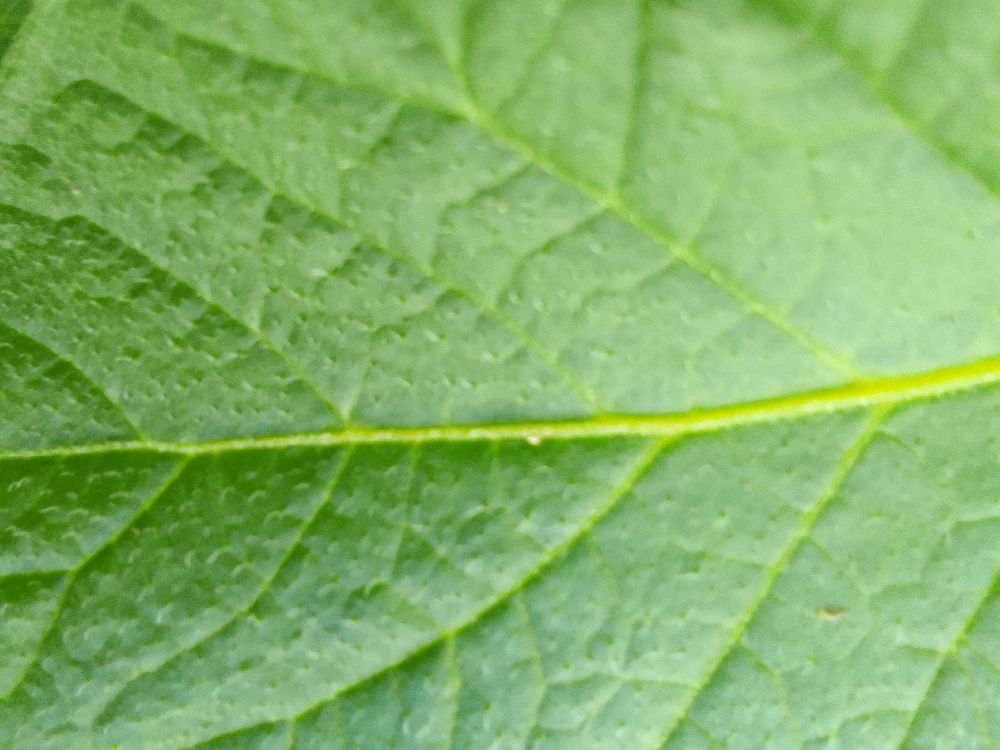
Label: Healthy